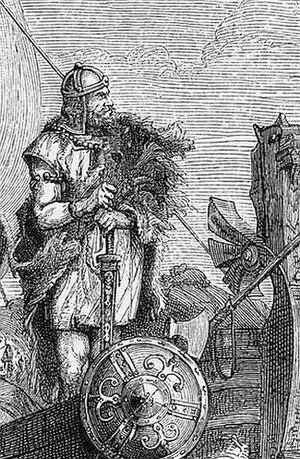
Les Vandales sont une tribu ou un groupe de tribus germaniques orientales apparues pour la première fois dans l'histoire comme habitant le sud de l'actuelle Pologne. Une grande partie du peuple vandale a ensuite migré, envahissant successivement la péninsule ibérique, puis l'Afrique du Nord-Ouest où ils fondent le royaume vandale au vᵉ siècle.